Frederick Ashworth

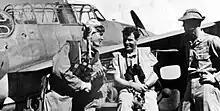
Ashworth (right) with VT-11 in the Solomon Islands

Ashworth's first posting was to the battleship . He married Nathalie Louise (Nan) Bliss from Peabody, Massachusetts in June 1935. They had three sons: Frederick Jr., David and Stephen. In 1936, he was accepted for aviator training, and reported to the Pensacola Naval Air Station. He then held various positions including air photography officer for the United States Pacific Fleet. In 1939, he volunteered for postgraduate study at Annapolis as an aviation ordinance engineer.